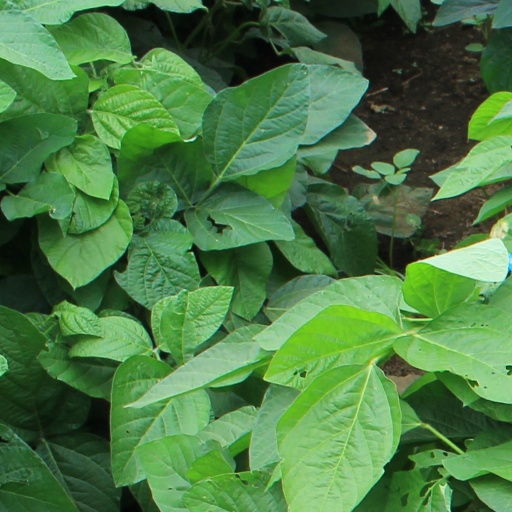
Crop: soybean